Channel Islands (California)

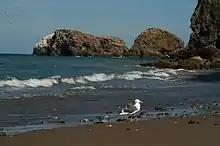
Beach on Santa Cruz Island

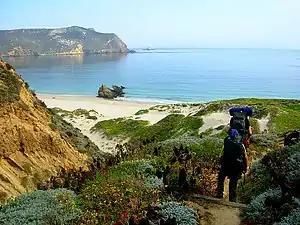
Beach on San Miguel Island

The Channel Islands are an eight-island archipelago located within the Southern California Bight in the Pacific Ocean, off the coast of California. They define the Santa Barbara Channel between the islands and the California mainland. The four Northern Channel Islands are part of the Transverse Ranges geologic province, and the four Southern Channel Islands are part of the Peninsular Ranges province. Five of the islands are within the Channel Islands National Park. The waters surrounding these islands make up Channel Islands National Marine Sanctuary. The Nature Conservancy was instrumental in establishing the Channel Islands National Marine Sanctuary.